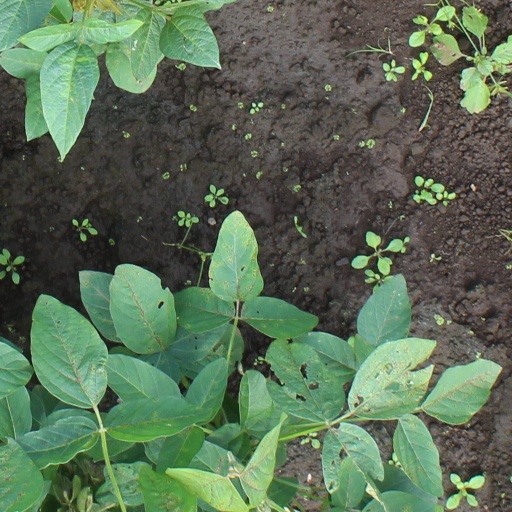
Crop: soybean